Cable car (railway)

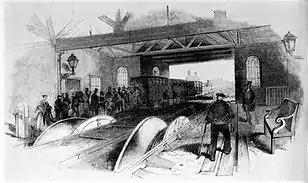
Winding drums on the London and Blackwall cable-operated railway, 1840

A cable car (usually known as a cable tram outside North America) is a type of cable railway used for mass transit in which rail cars are hauled by a continuously moving cable running at a constant speed. Individual cars stop and start by releasing and gripping this cable as required. Cable cars are distinct from funiculars, where the cars are permanently attached to the cable.